Veliko Tarnovo

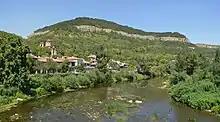
Yantra valley

There are places around the town that keep their names for many years. Sini Vir is located to the west of the Cholakovtsi neighborhood in the Yantra River valley outside the town. Dervent is located in the Yantra River Gorge, near the Preobrazhenie Monastery. The Hill Golemyat duvar(Big Fort) with the highest peak 363 m. It is located between Veliko Tarnovo and the village Prisovo.